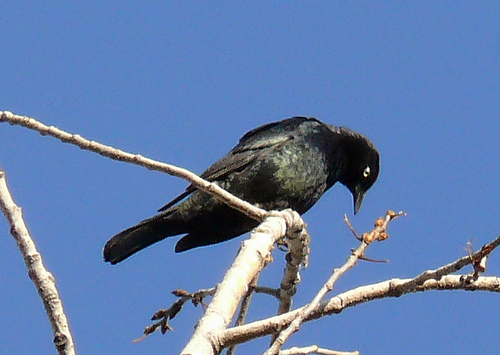
this mostly black bird has a light green underbelly and a small but sharp beak.
this bird is black in color with a black beak and black eye rings.
this bird has black belly, wings, tail, head, and bill and white eyerings.
this is a glossy black bird with a short bill.
a small bird with blackish gray feathers, a black beak, and yellowish white eyes
this bird has wings that are black and has a green bellya dark colored bird with hints of green in breast and belly and a black crown.
this bird has wings that are black and has white eyes
this bird has wings that are black and has a green belly
this bird is entirely black with short pointed beak a square tail feathers.
Species: Brewer Blackbird